Radha Thomas

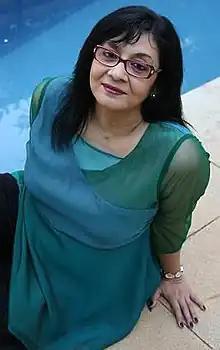
Radha Thomas

Radha Thomas is the Executive Vice-President at Explocity Private Limited, a media publishing house in India. She has held this position since 1999. She is an author, vocalist, and the leader of the jazz fusion band UNK: the Radha Thomas Ensemble.